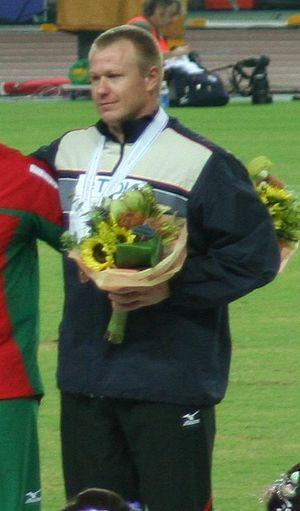
Libor Charfreitag est un athlète slovaque spécialiste du lancer du marteau, médaillé de bronze aux Championnats du monde en 2007 et champion d'Europe 2010.